Big Brother Canada season 10

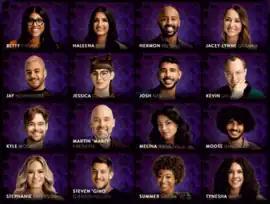

The HouseGuests' images and profiles were released on Wednesday, February 23, 2022. Prior to the full reveal, the images of the HouseGuests were revealed in a series of adverts for the season. The HouseGuests moved into the house on February 26, more than a week before the premiere.